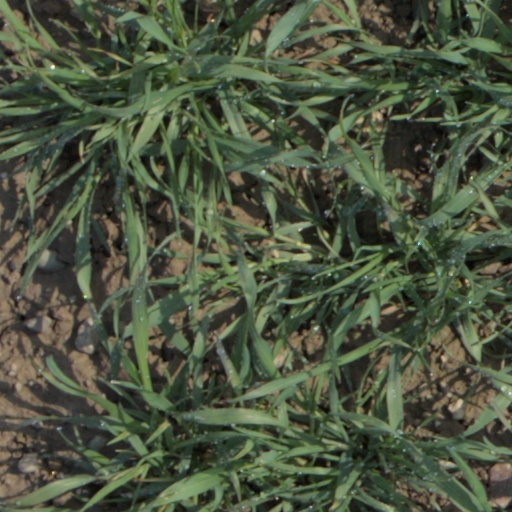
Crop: wheat